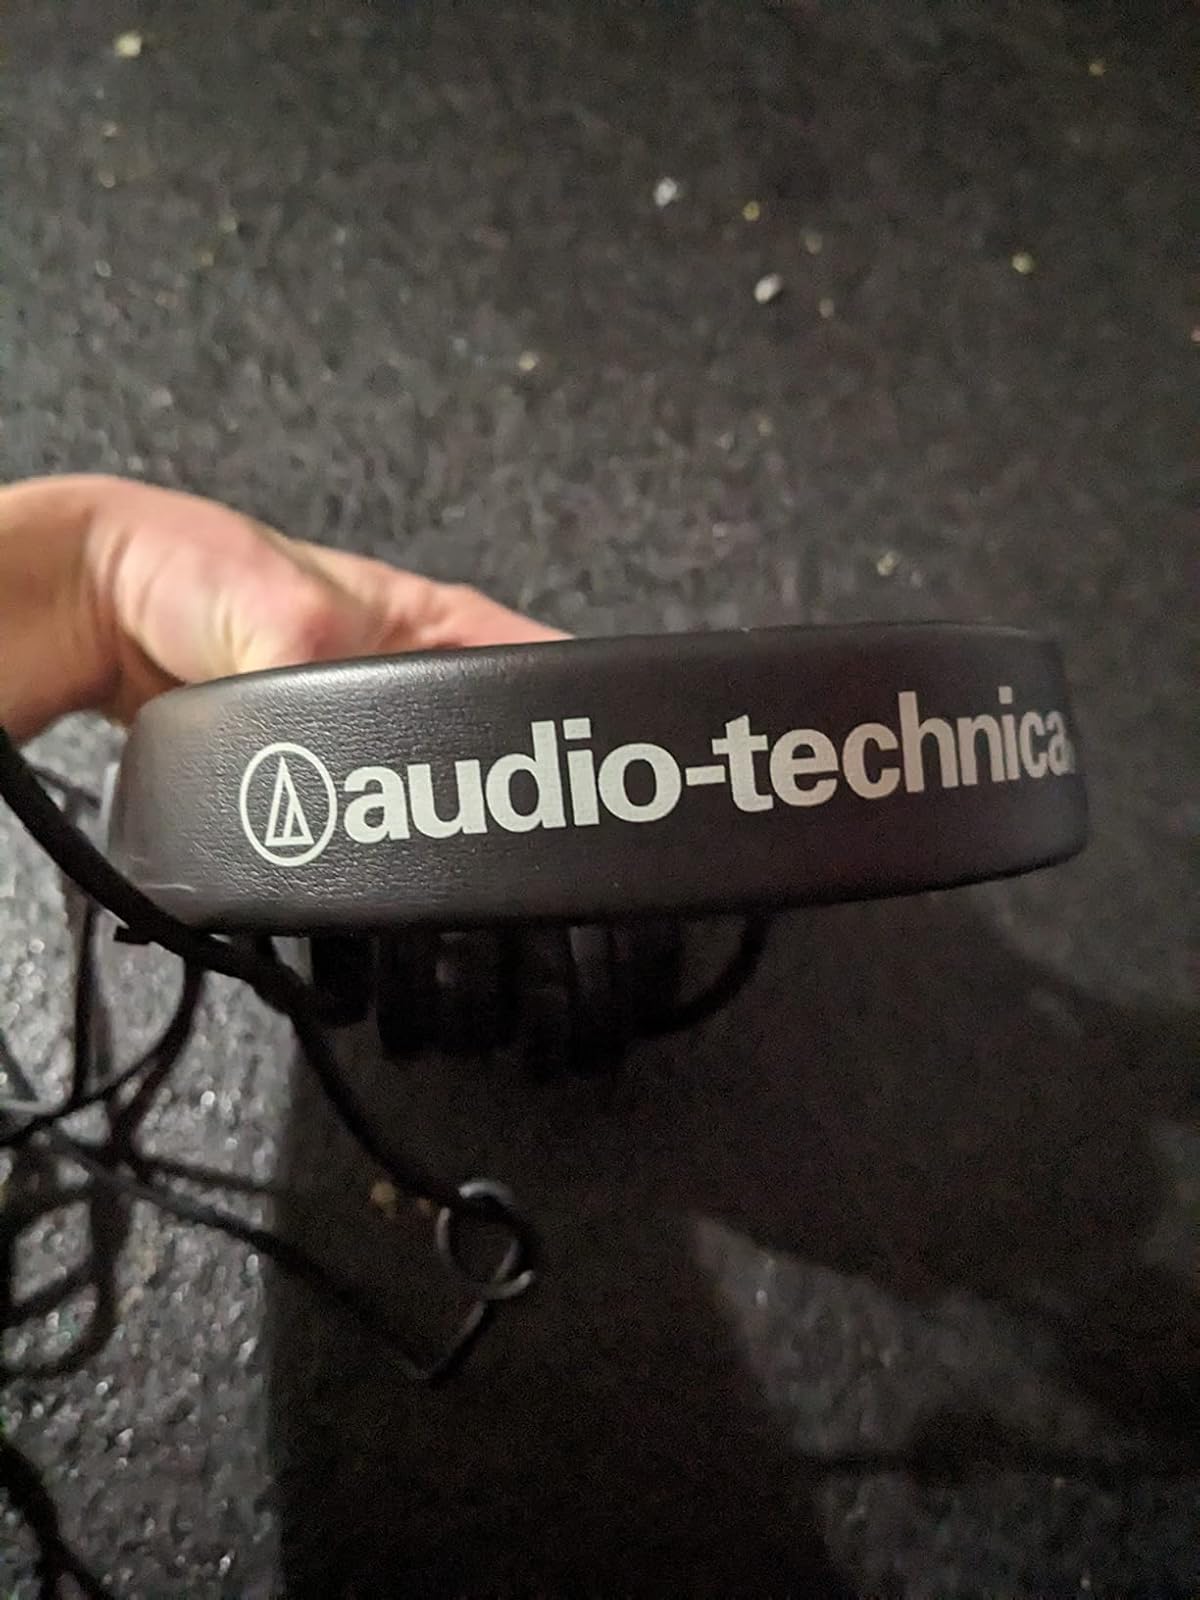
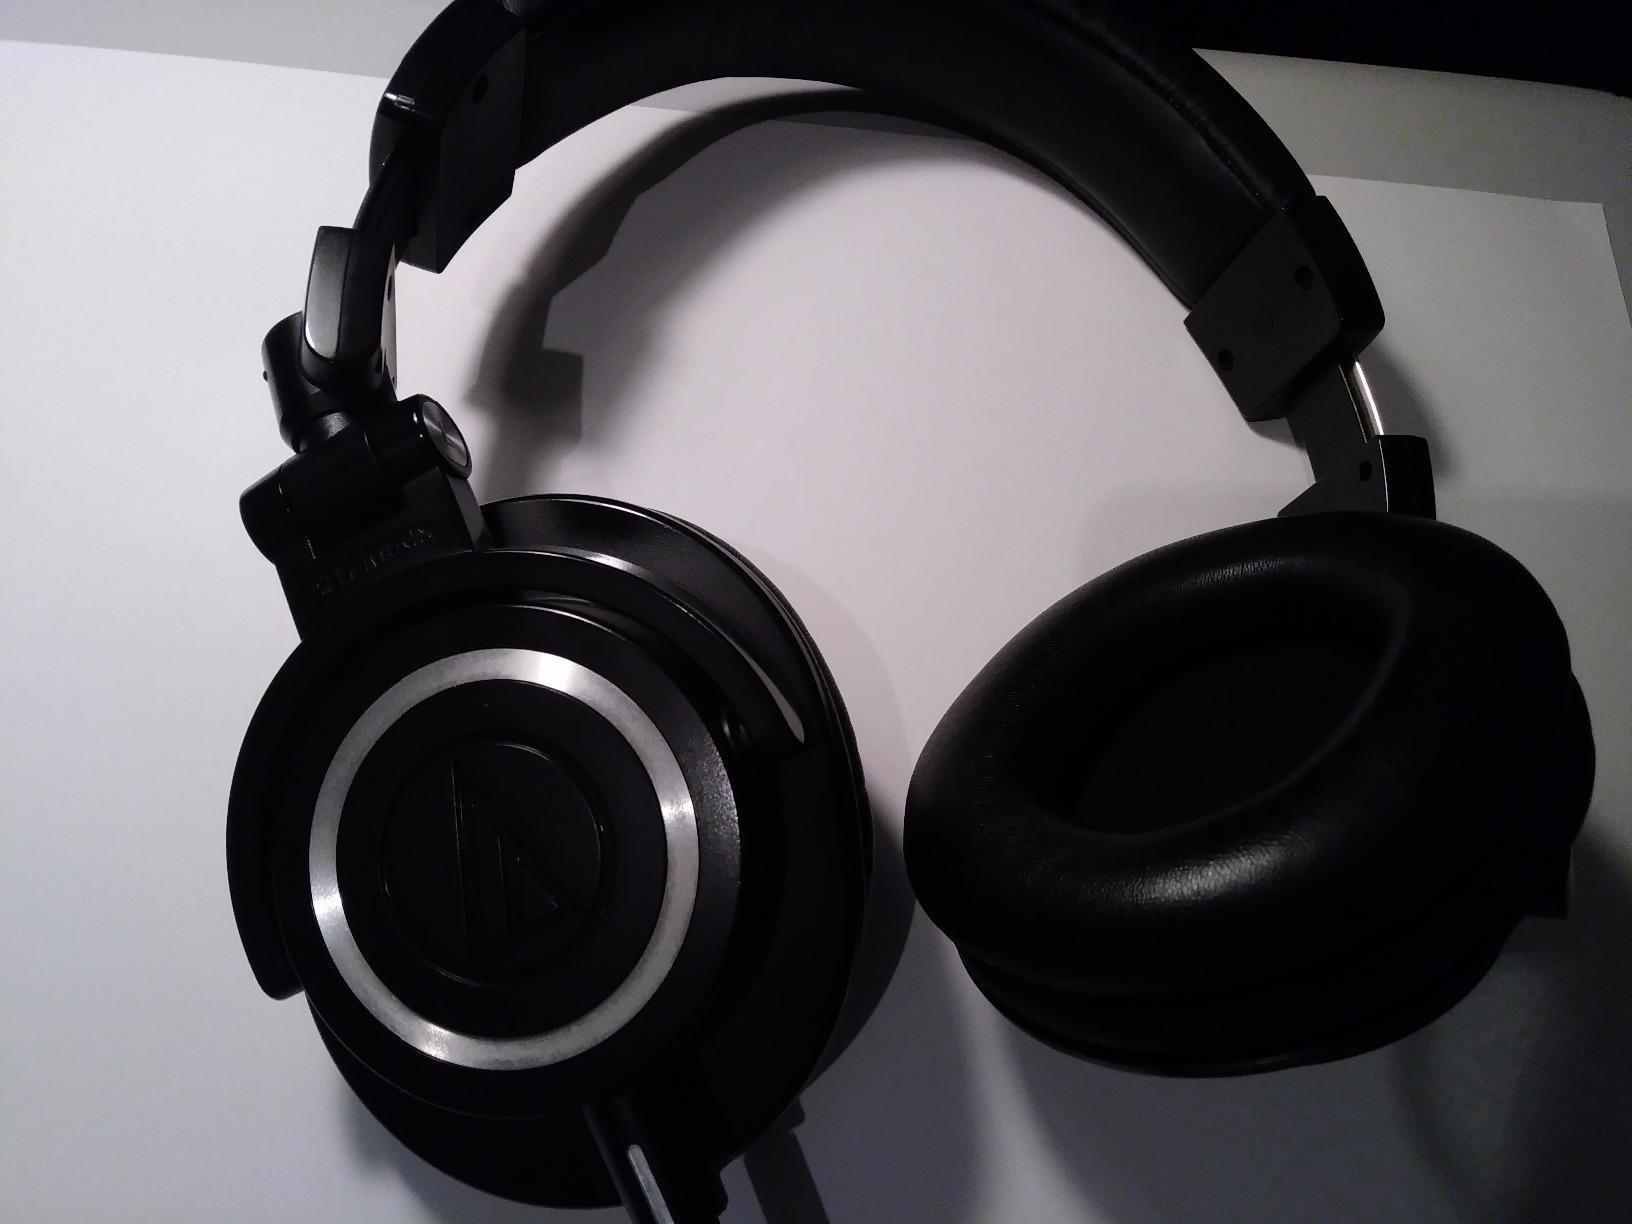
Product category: headphones
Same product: no